Potato Chip Rock

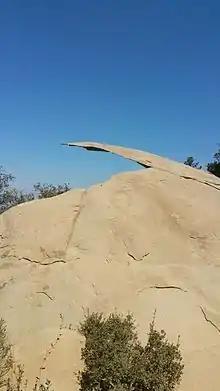
Potato Chip Rock

Potato Chip Rock is a natural tourist attraction near San Diego, California, named for its resemblance to a potato chip. The rock is thin and cantilevered over 14 feet. It is located on the summit of Mt. Woodson at an elevation between 2,700 and 2,800 ft, in an unincorporated part of San Diego County between Poway and Ramona.